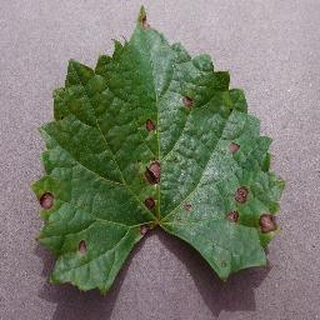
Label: grape_black_rot